Superleague Formula

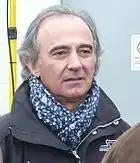
Superleague Formula co-founder and former president, Alex Andreu

In June 2009, Robin Webb stated he wanted the formula to eventually increase to 26 cars and a more diverse range of circuits. He expected the formula to attract more big global clubs and was keen to promote the idea that "Superleague Formula combines the passion of football with the thrill of auto racing".